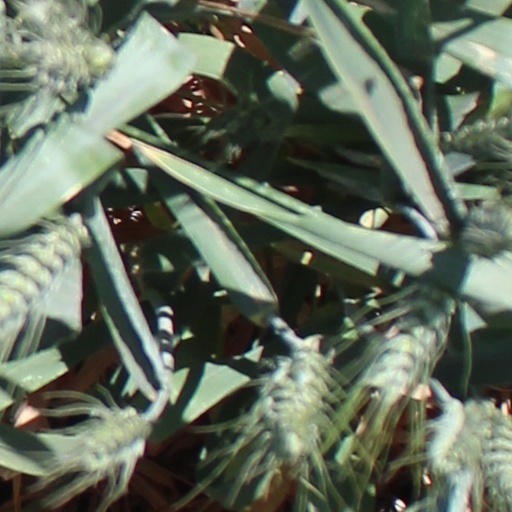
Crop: wheat